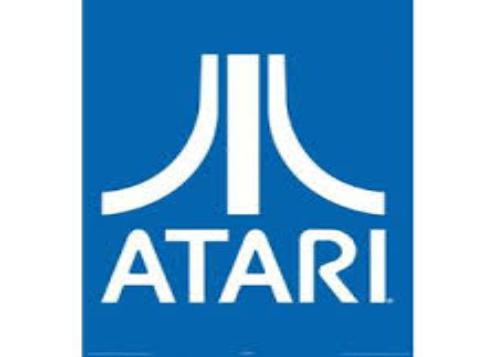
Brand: atari 2600-1
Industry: Clothes